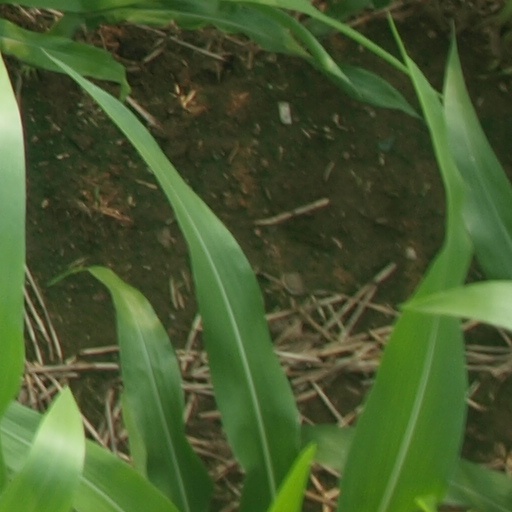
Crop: maize; corn